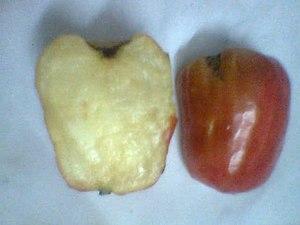
La noix de cajou ou anacarde est le fruit de l'anacardier, arbre originaire d’Amérique tropicale. C’est une drupe dont la coque contient une résine caustique et allergisante, avec à l’intérieur une amande comestible qui après avoir subi une série d’opérations de séchage, chauffage, décorticage et torréfaction acquiert toutes ses qualités gustatives. Elle peut alors être consommée telle quelle ou servir en cuisine. En Europe, elle est principalement commercialisée grillée et salée, en tant qu'amuse-gueule à l'apéritif.